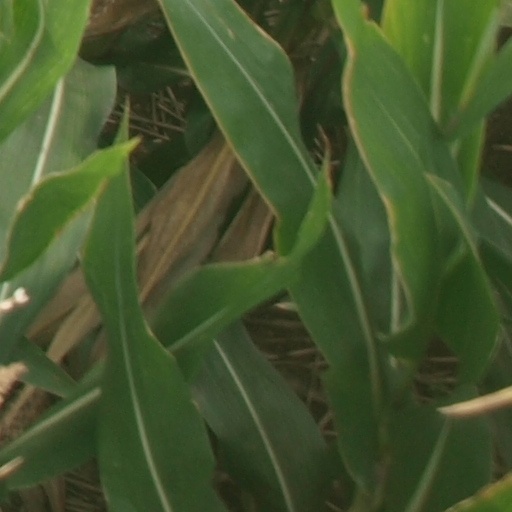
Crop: maize; corn